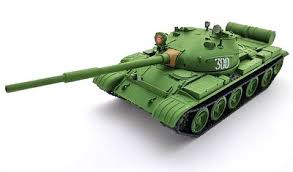
Label: T-64